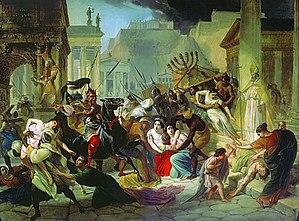
Palladius est césar de l'empire romain d'Occident pendant deux mois, en 455, aux côtés de son père Pétrone Maxime. Né entre 415 et 425, il occupe peut-être le poste de préfet du prétoire dans les années 440. Après l'assassinat de l'empereur Valentinien III et la prise du pouvoir par son père, Palladius est élevé au rang de césar. Il est marié à Eudocia, fille de Valentinien III, afin d'asseoir la légitimité de son père au trône impérial. Cette union provoque cependant la rupture d'un traité, conclu sous Valentinien, avec le roi vandale Genséric, par lequel Eudocia était promise à Hunéric, le fils de Genséric. Les Vandales envahissent et mettent à sac Rome, provoquant la fuite de Maxime et Palladius le 31 mai 455. Ces derniers sont cependant capturés par une foule de paysans et tués, soit par la foule elle-même, soit par des servants du palais.
La recherche historique ancienne regroupait sous l’expression « invasions barbares » ou grandes invasions les mouvements migratoires des populations germaniques, hunniques et autres, à partir de l’arrivée des Huns dans l’Est de l’Europe centrale aux environs de 375 jusqu’à celles des Lombards en Italie en 568 et des Slaves dans l’Empire romain d’Orient en 577. Dans la recherche historique moderne, les différentes langues européennes ont renoncé au substantif « invasions » et à l’adjectif « barbares », préférant des expressions comme « migration des peuples » ou « période des migrations ». En français, on utilise encore, par conservatisme linguistique l’expression « invasions barbares », non avec une connotation péjorative mais en référence au barbaricum, mot par lequel les auteurs romains désignaient ce qui était hors de leur imperium ; de toute manière, les découpages historiques sont avant tout des conceptions de l’esprit et reposent sur des conventions.